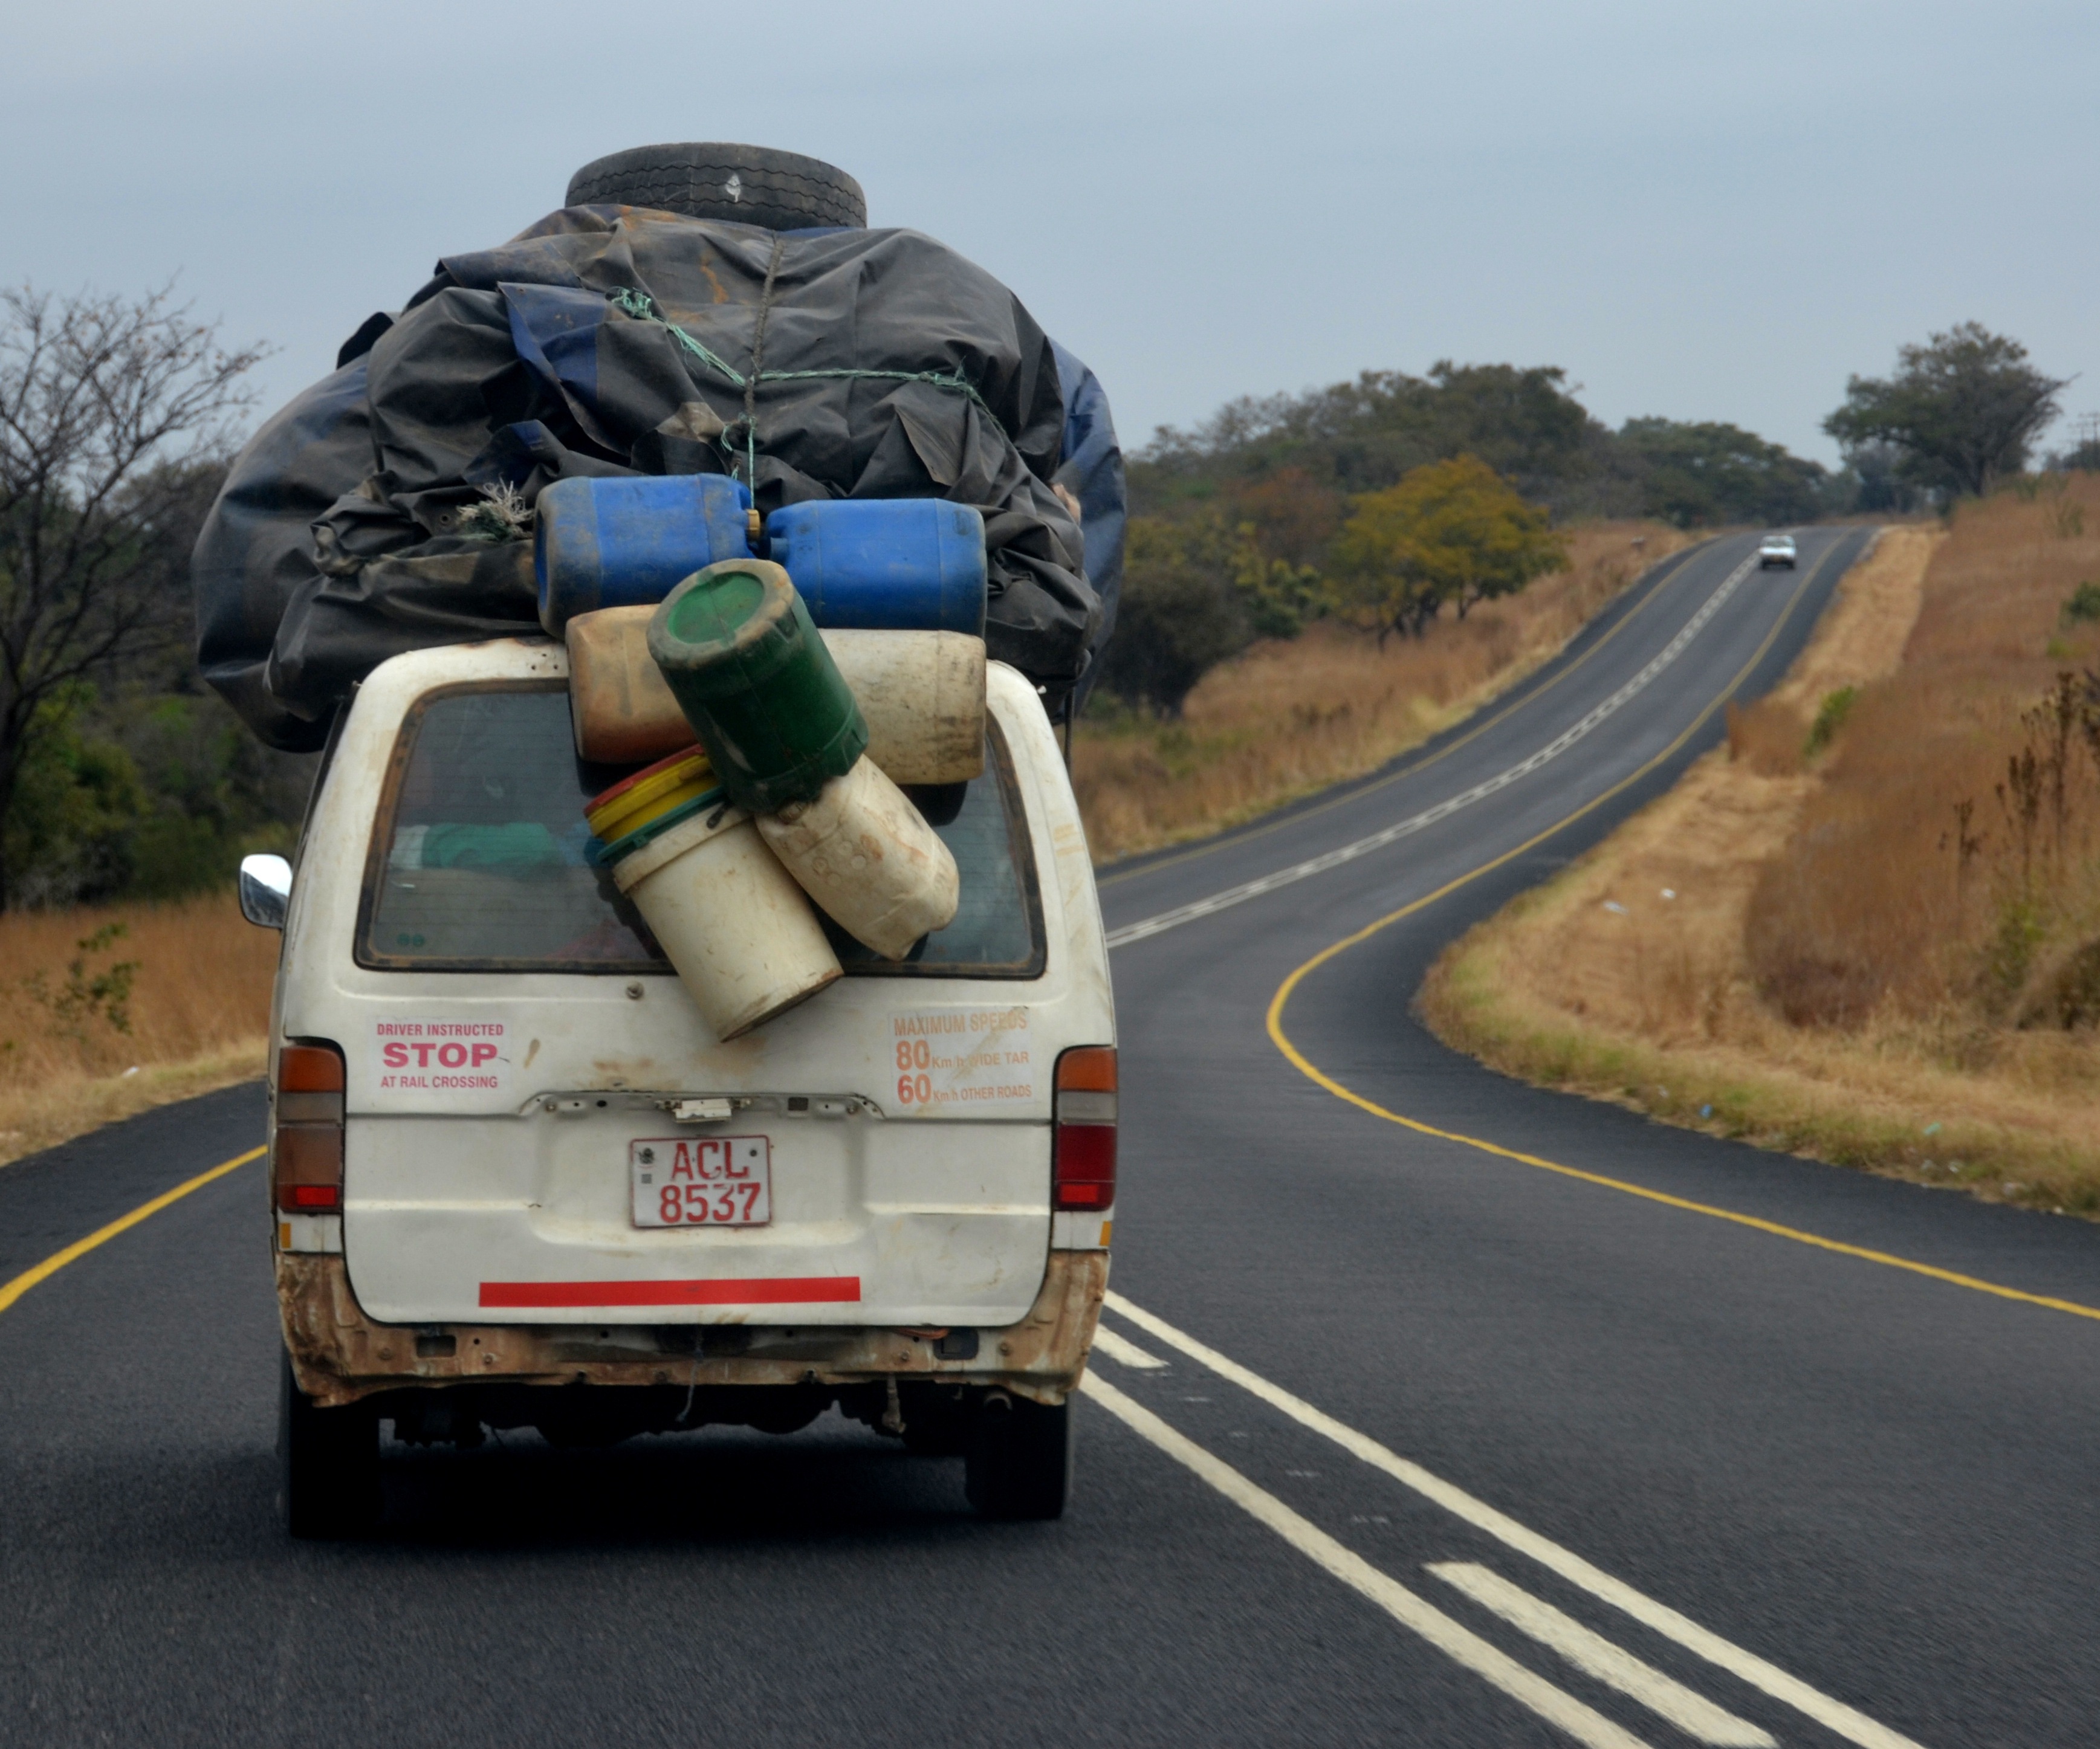
road, car, highway, driving, transport, vehicle, africa, road trip, bus, infrastructure, overloaded, zimbabwe, off roading